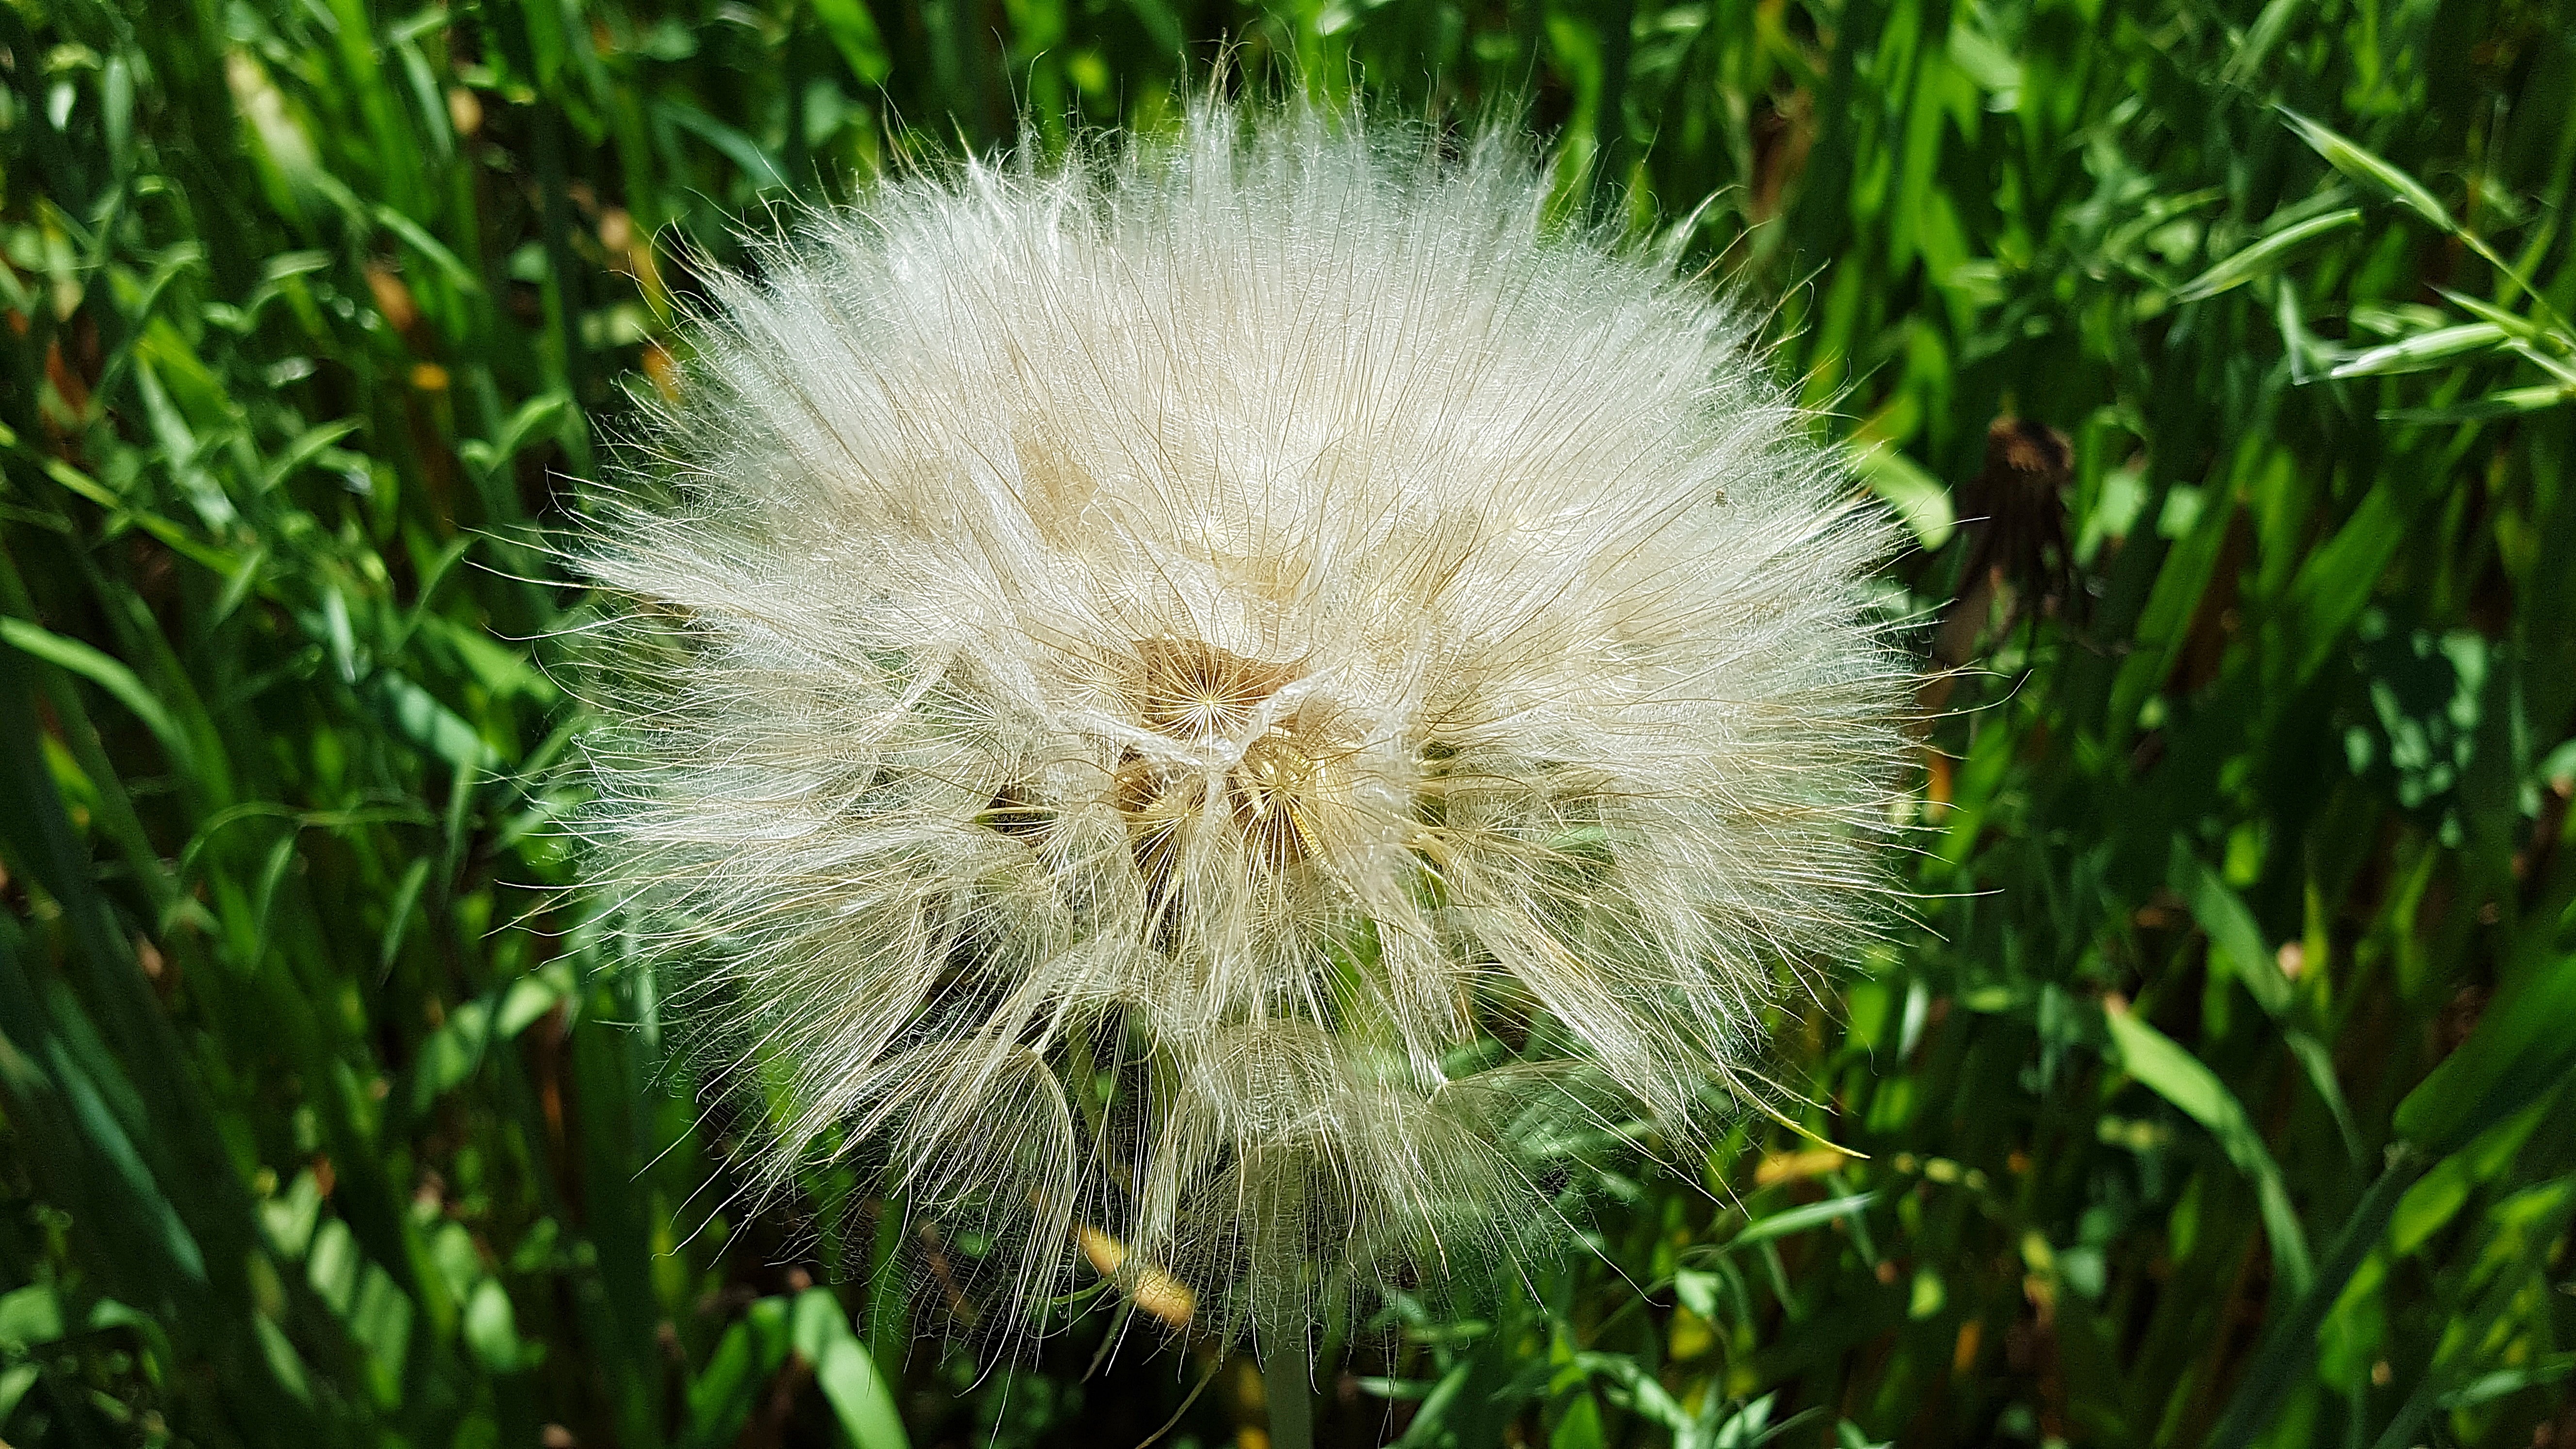
nature, grass, plant, white, field, lawn, photography, meadow, dandelion, prairie, sunlight, flower, green, botany, flora, wildflower, close up, taraxacum, dandelions, macro photography, flowering plant, common dandelion, daisy family, taraxacum officinale, officinale, grass family, plant stem, land plant, dandelion plant, dandelion fruit, dandelion pictures, pictures of dandelions, dandelion images, parts of a dandelion, picture of dandelion, image of dandelion